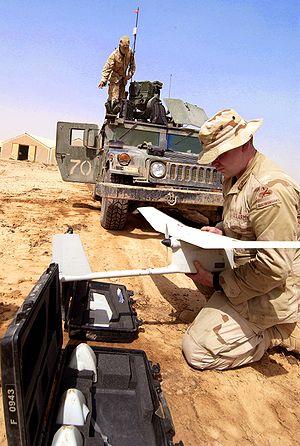
La 1ʳᵉ division blindée est une division blindée de l'United States Army, basée en Allemagne dont l'état-major qui se trouvait entre 1973 et 2011 à Wiesbaden Army Airfield en Allemagne et depuis le 13 mai 2011 a Fort Bliss, Texas.
Le RQ-11 Raven est un drone de combat léger utilisé par l'armée de terre des États-Unis et certains de ses alliés. Il est construit par la société AeroVironment.